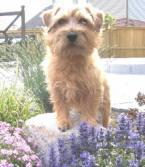
Norfolk_terrier